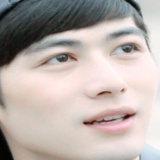
diễn viên Trần Học Đông